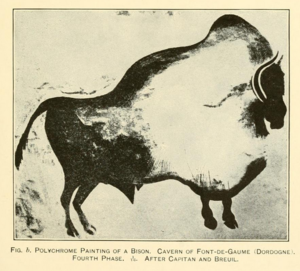
Cet article traite de l’histoire évolutive de la lignée humaine entre 17 000 et 14 000 ans avant le présent.